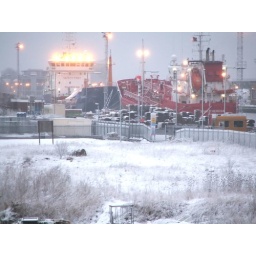
Fishing boats preparing to sail in the winter.